Igor (film)

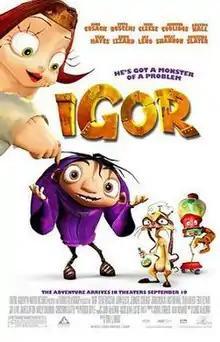
Theatrical release poster

Igor is a 2008 animated horror comedy film directed by Tony Leondis from a screenplay by Chris McKenna. "Igor", developed and produced by Max Howard with the California-based Exodus Film Group, was the first feature-length animated film to be financed with private equity. The animation was completed at France's Sparx Animation Studios and a facility in Vietnam. It was distributed in the United States by MGM Distribution Co. and internationally by The Weinstein Company. It is MGM's first fully computer-animated film as well as the studio's first fully animated film in twelve years following 1996's "All Dogs Go to Heaven 2".